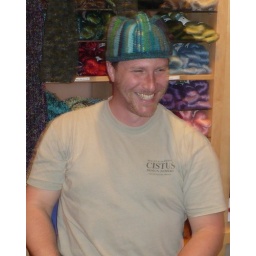
The intrepid knitter wearing the bluetooth hat in the house of fibre enablement...